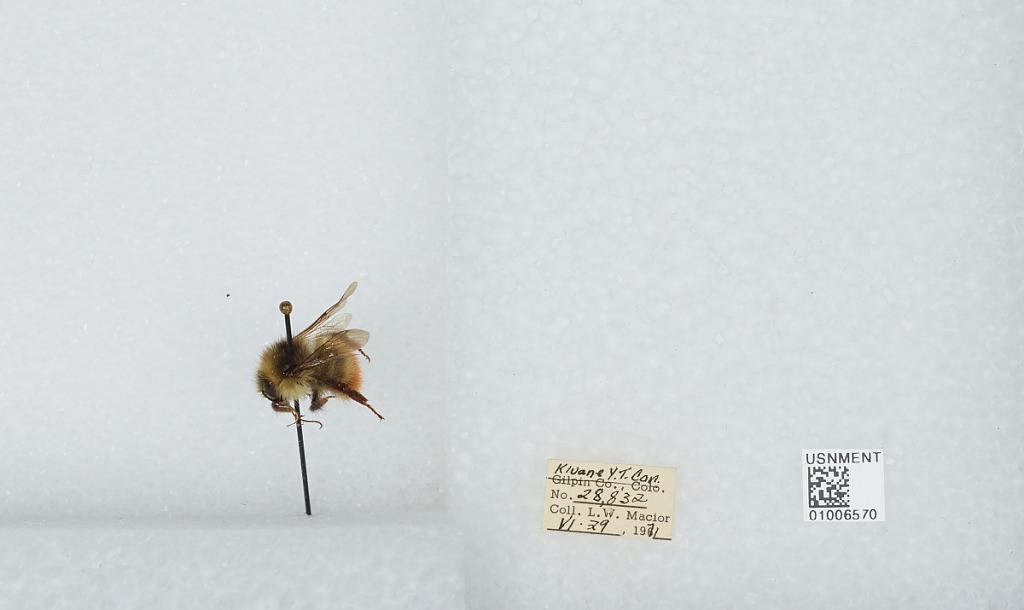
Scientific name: Bombus (Pyrobombus) flavifrons Cresson
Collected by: L. Macior
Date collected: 1971-6-29
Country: Canada
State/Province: Yukon Territory
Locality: Kluane
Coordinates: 60.75, -139.5